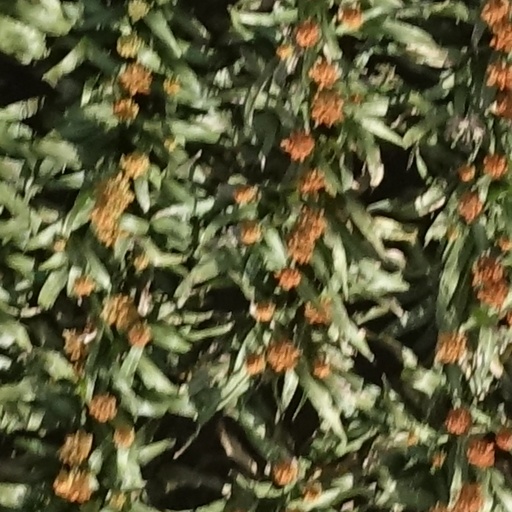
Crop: sorghum